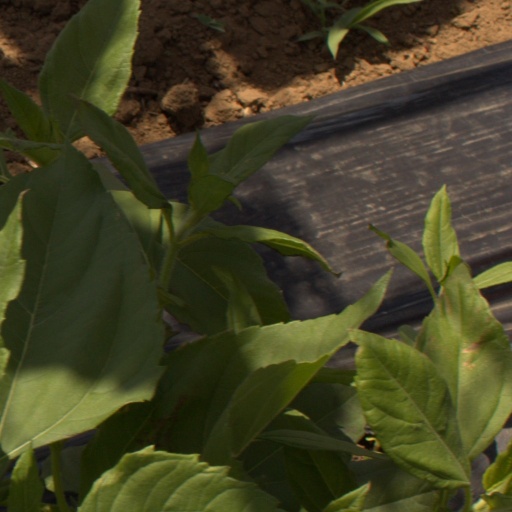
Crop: Jerusalem artichoke